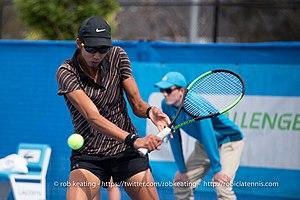
Astra Sharma, né le 11 septembre 1995 à Singapour, est une joueuse de tennis professionnelle australienne. À ce jour, elle a remporté un titre en double sur le circuit WTA.